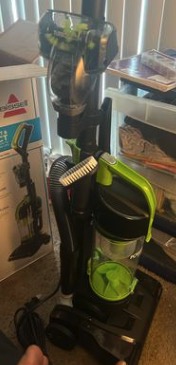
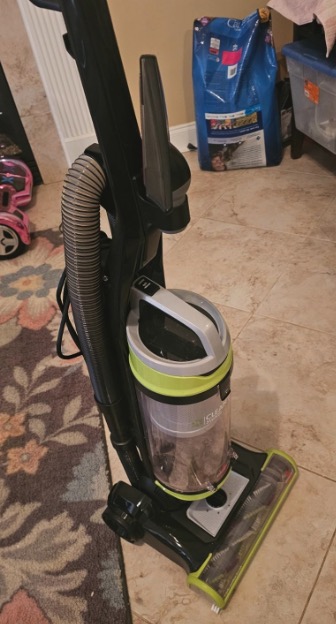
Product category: items_vacuum
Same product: no